Narrow-gauge railways in Bosnia and Herzegovina

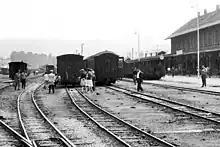
Sarajevo railway station

Narenta railway (German: Narentabahn, Bosnian: Neretvanska pruga); 178.4 km, constructed 1885–1891.